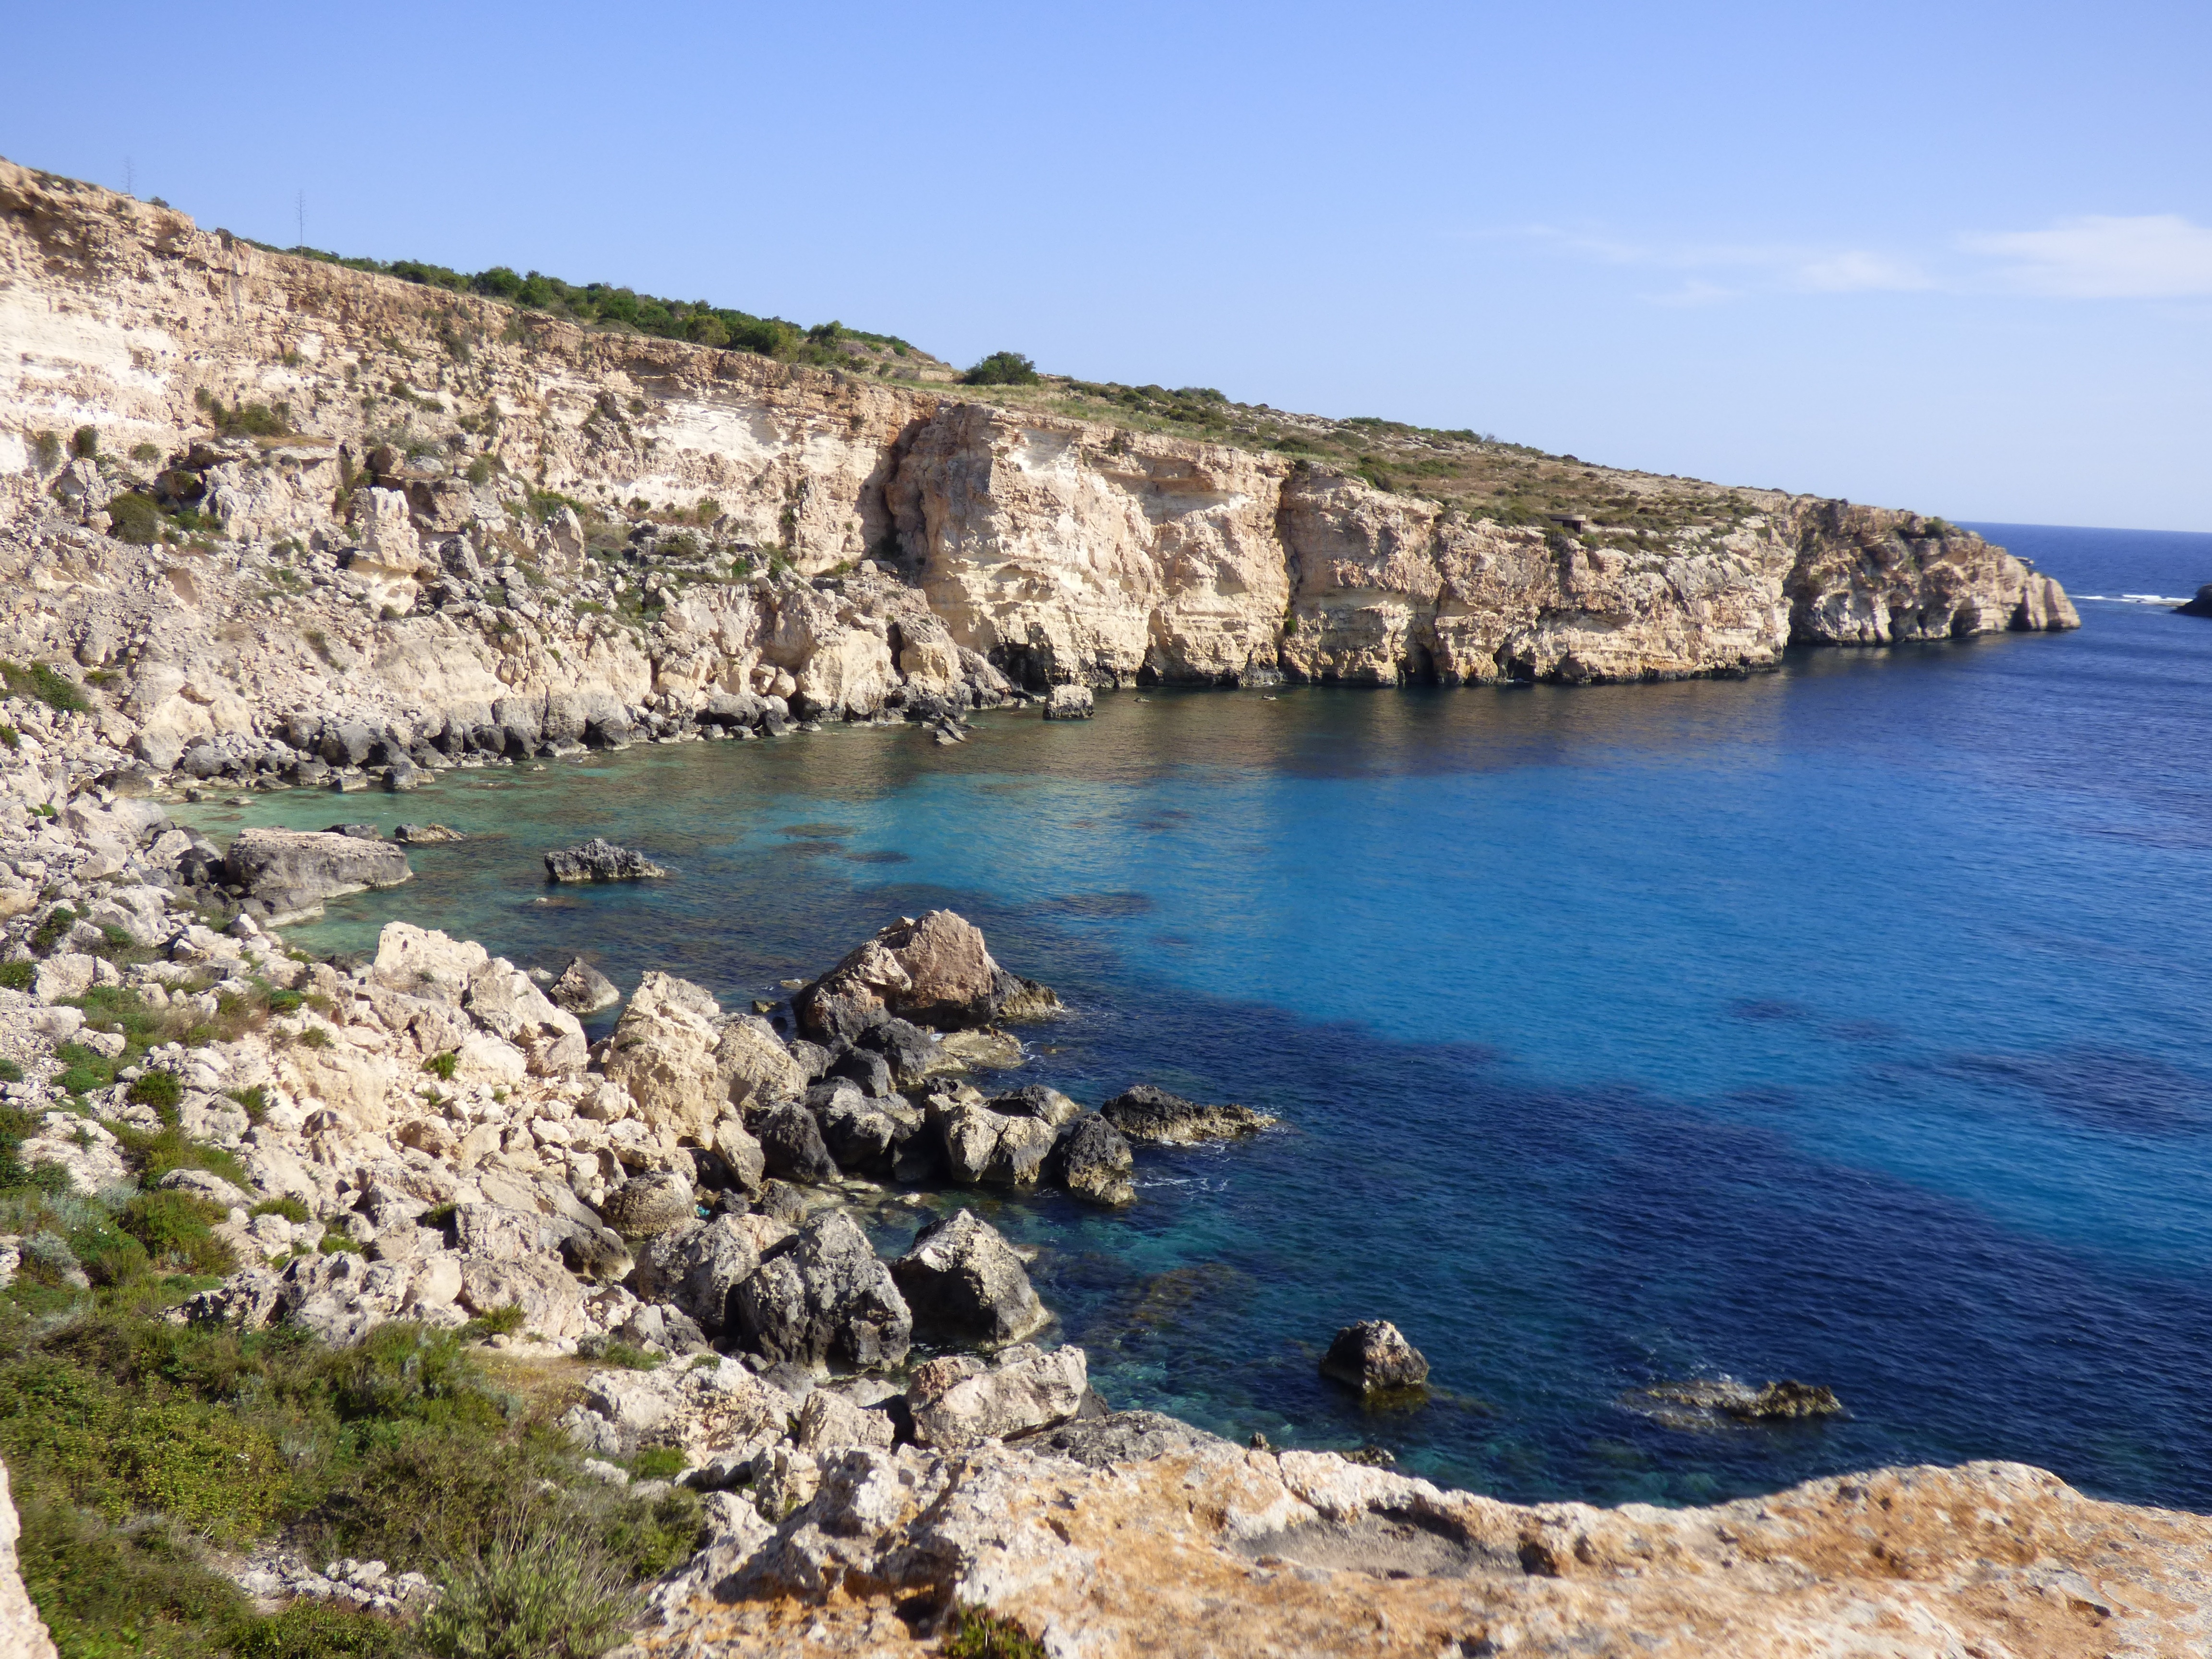
sea, coast, water, nature, outdoor, rock, shore, lake, view, summer, coastline, cliff, europe, cove, mediterranean, bay, island, blue, reservoir, terrain, body of water, geology, malta, loch, cape, wadi